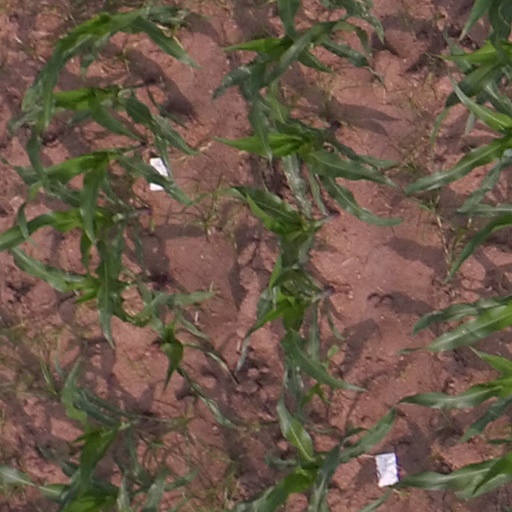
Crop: maize; corn